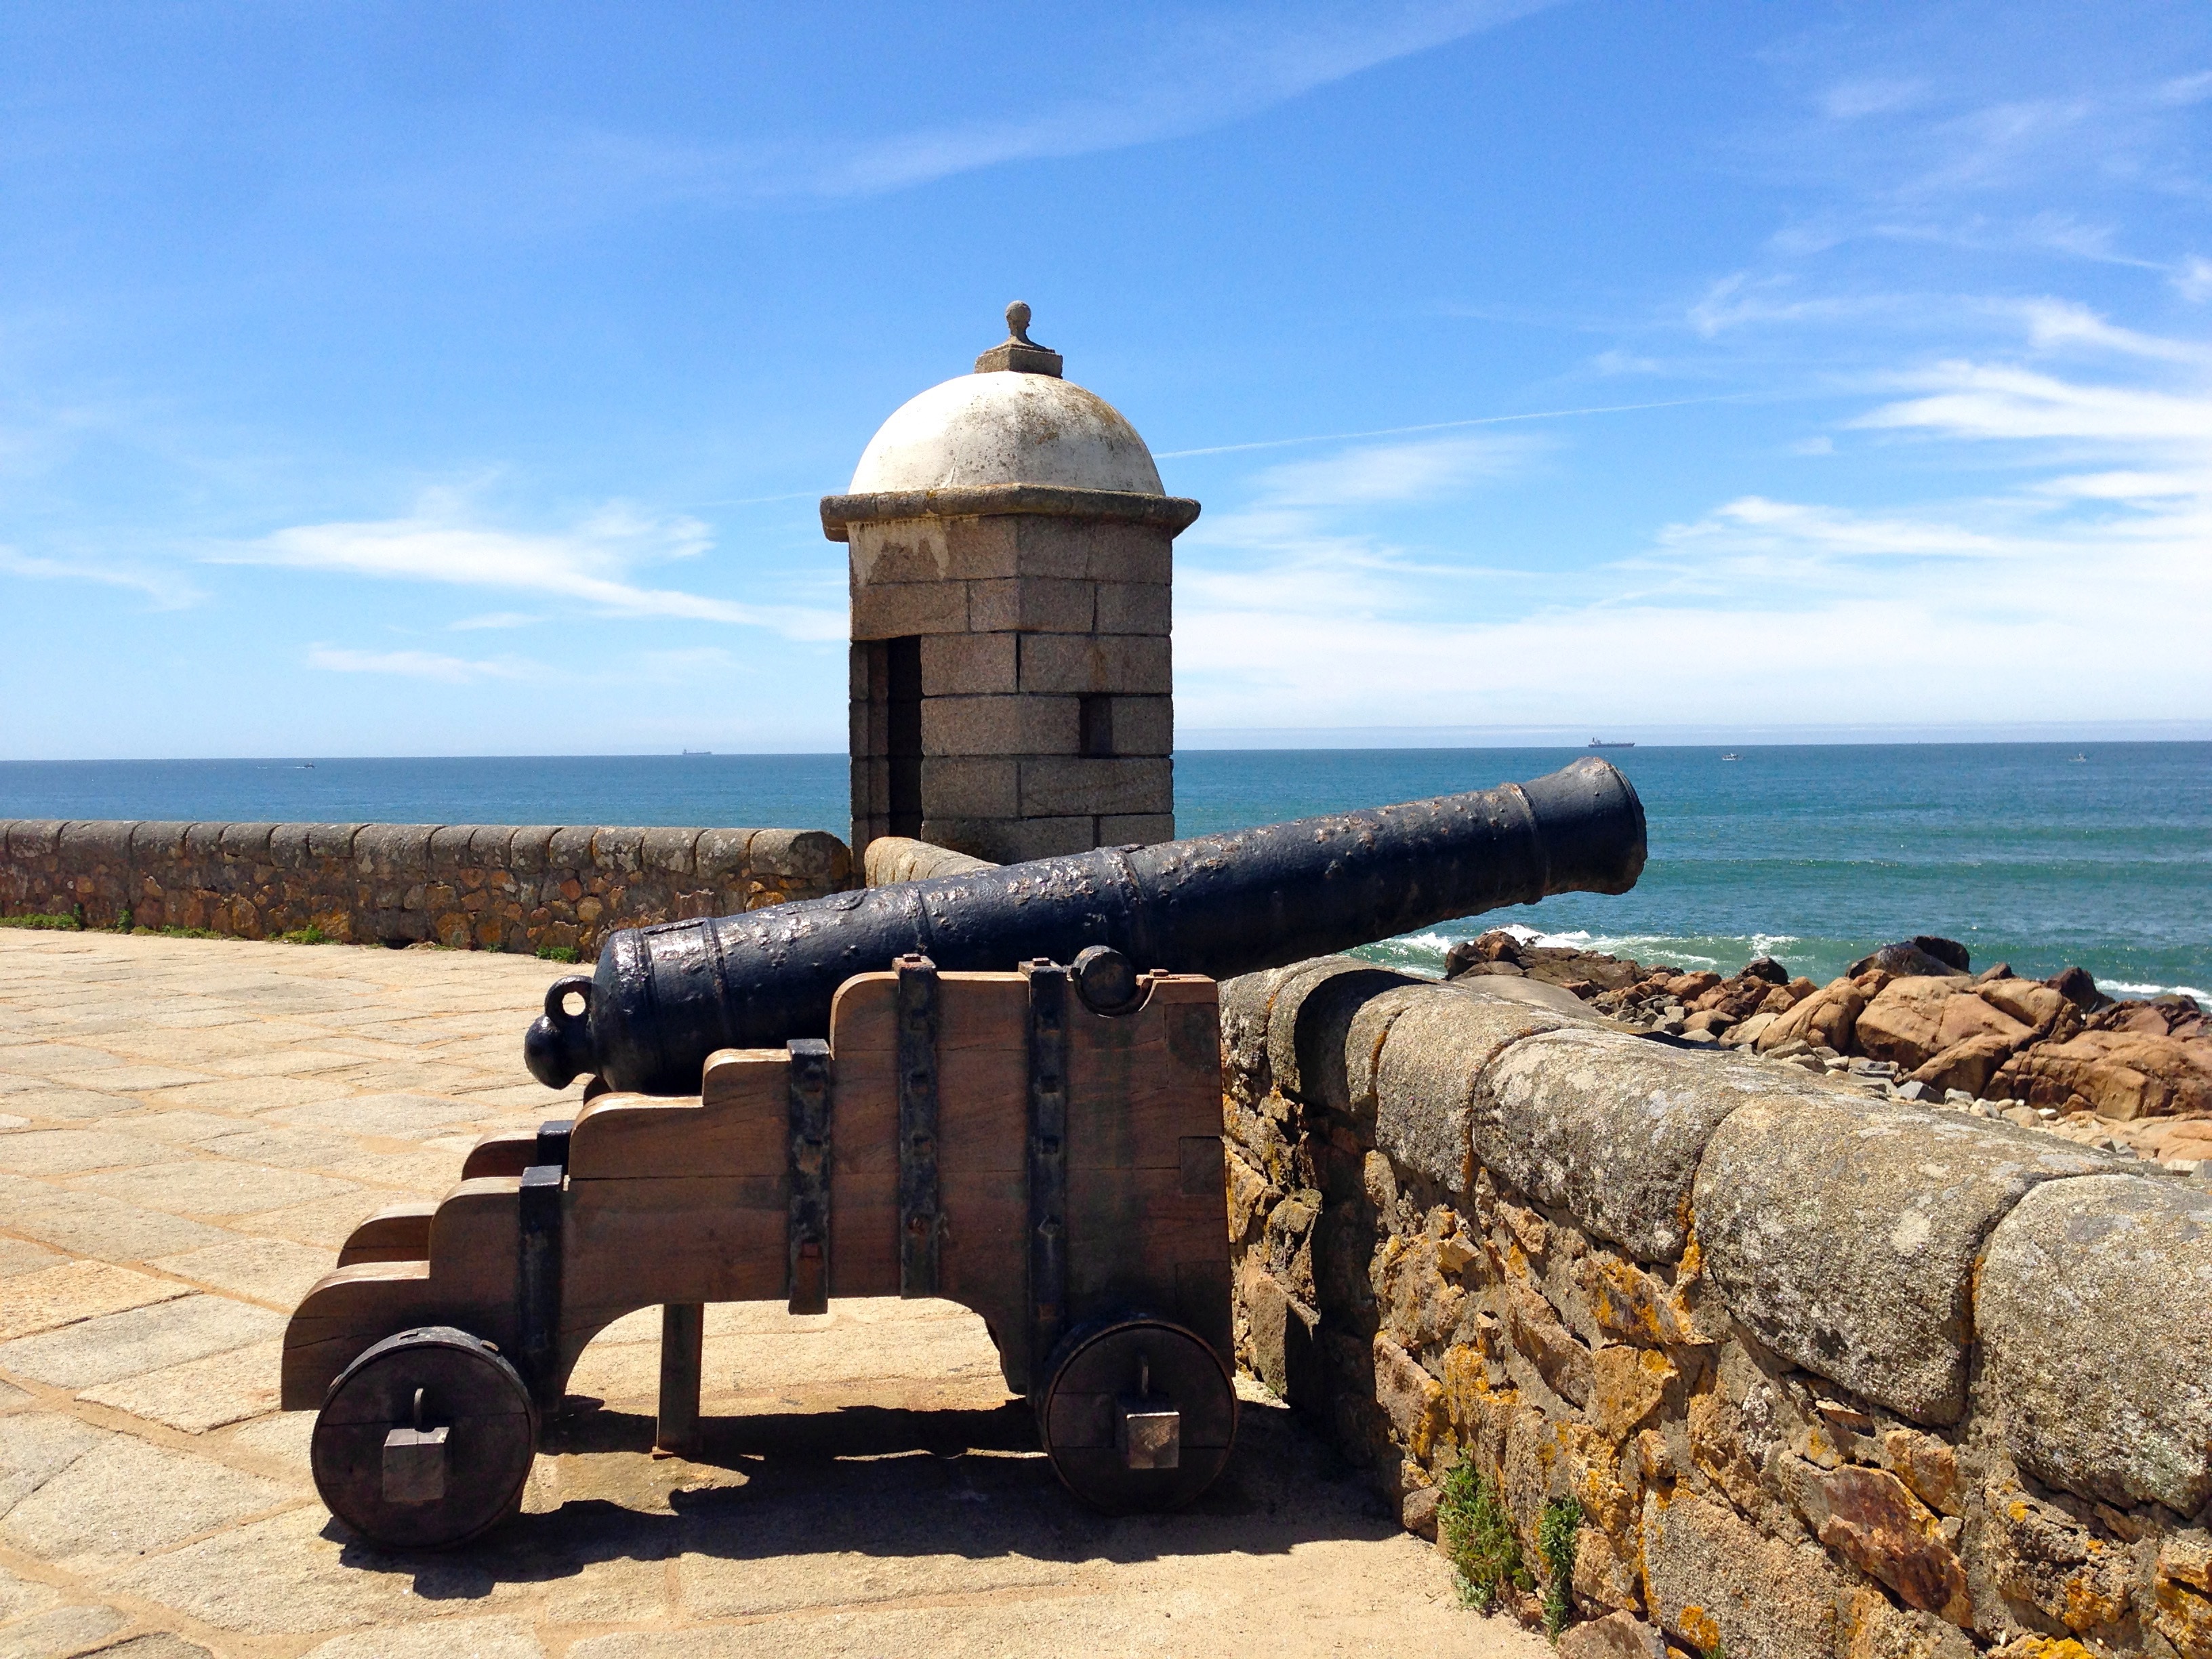
sea, coast, vehicle, tower, fortification, weapon, fortress, gun, portugal, sea view, booked, defense system